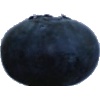
Label: blueberry